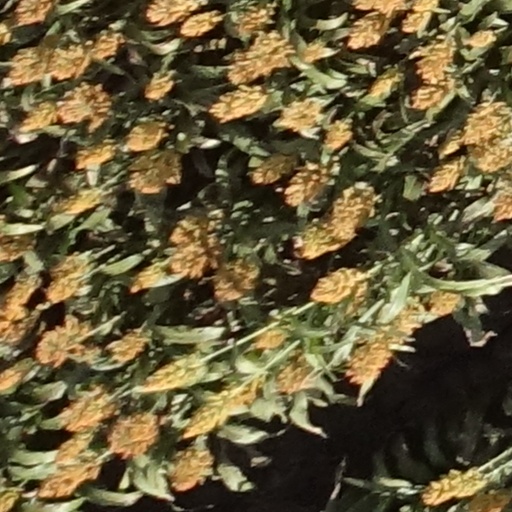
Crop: sorghum